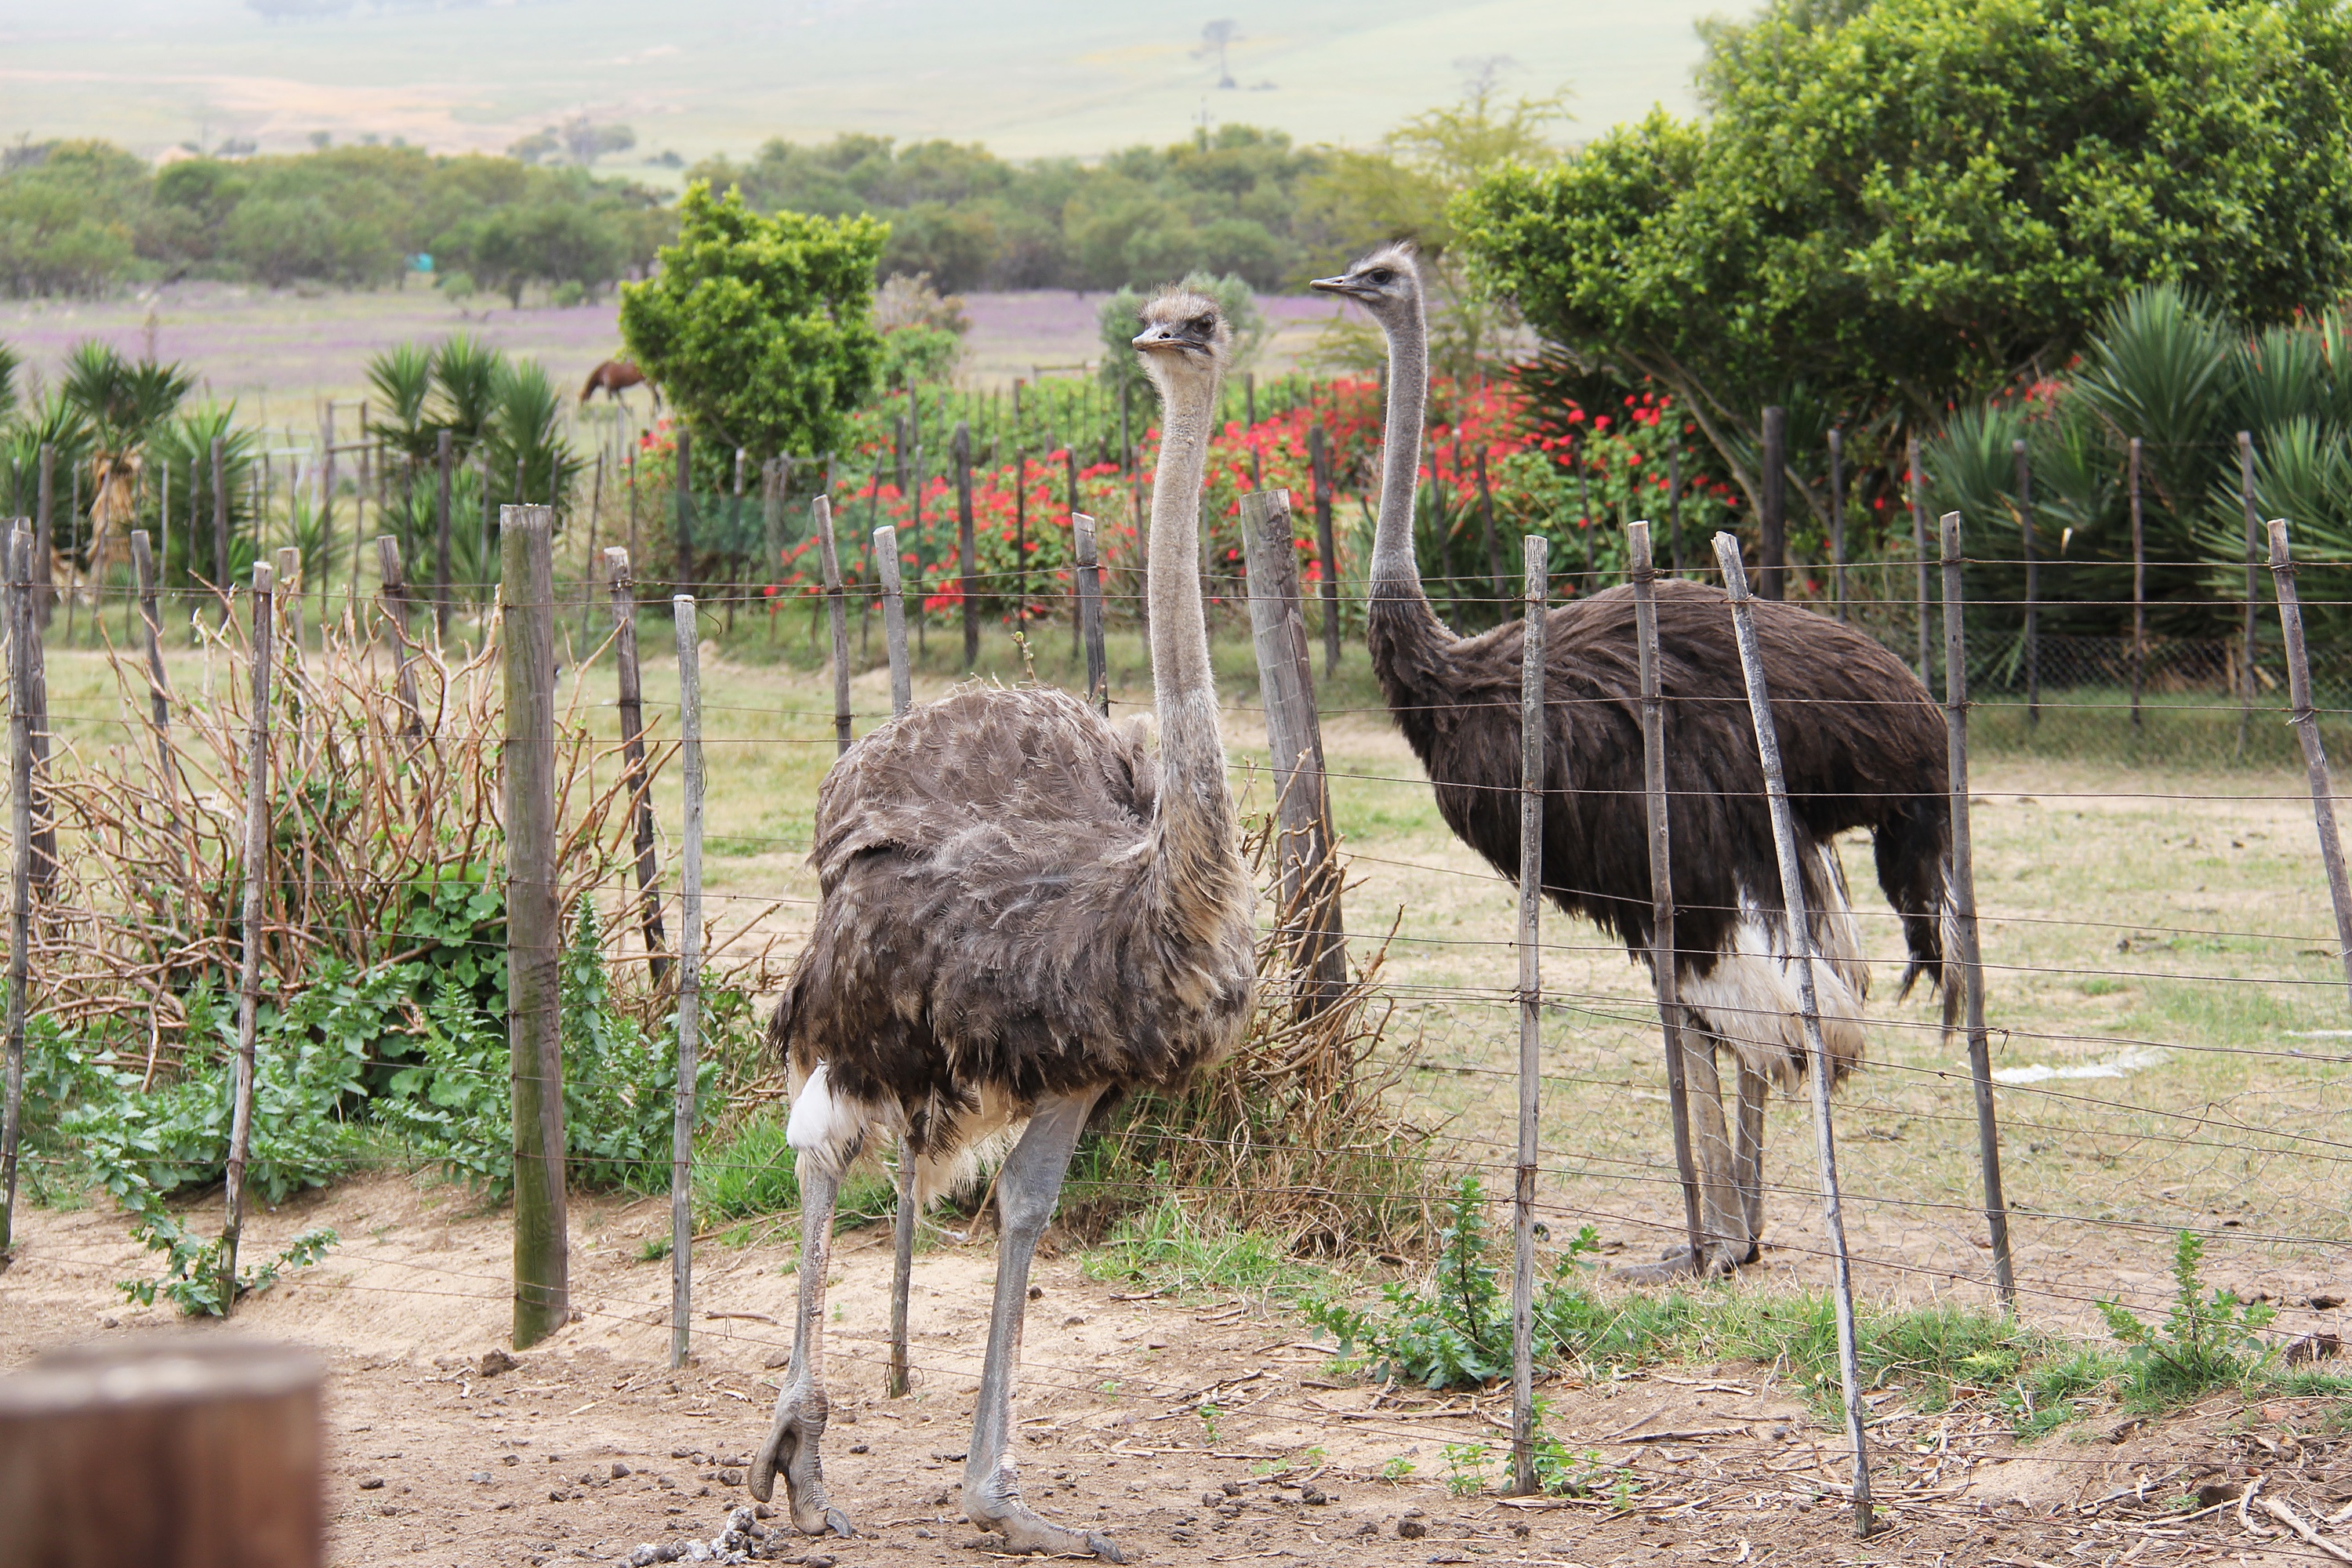
bird, farm, cute, wildlife, zoo, ostrich, fauna, emu, animals, vertebrate, funny, ratite, interesting, south africa, cape town, flightless bird, ostrich ranch